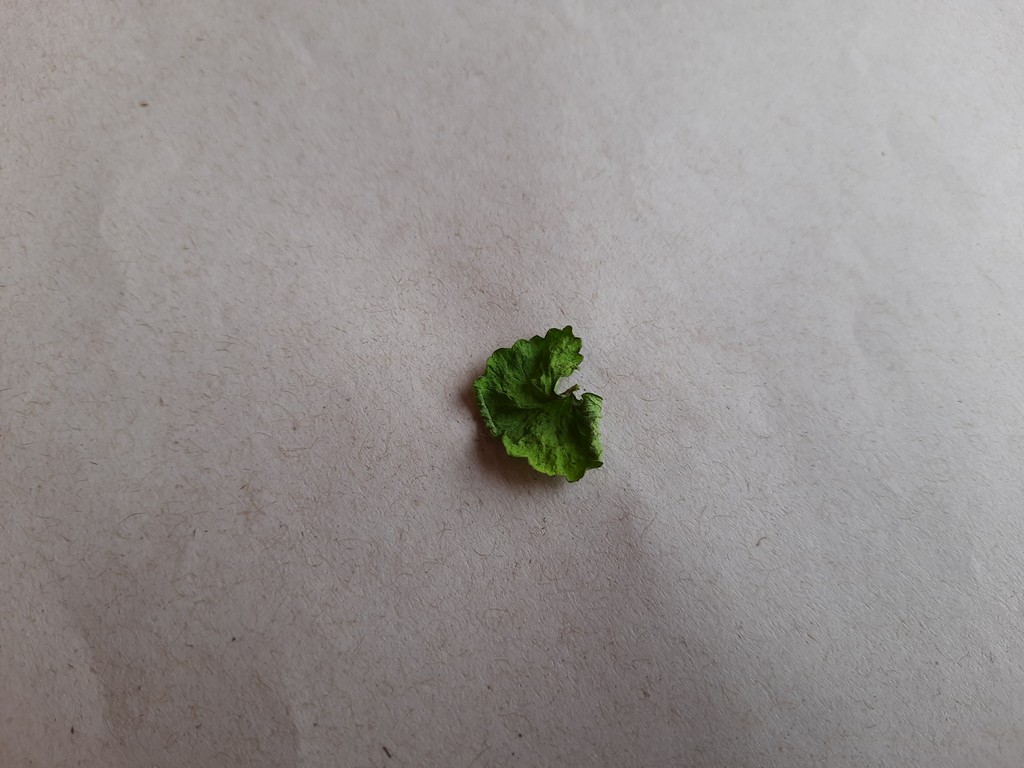
Label: Dried